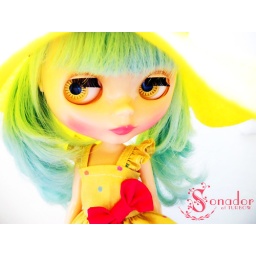
[ 7 / 365 ] : girl in yellow